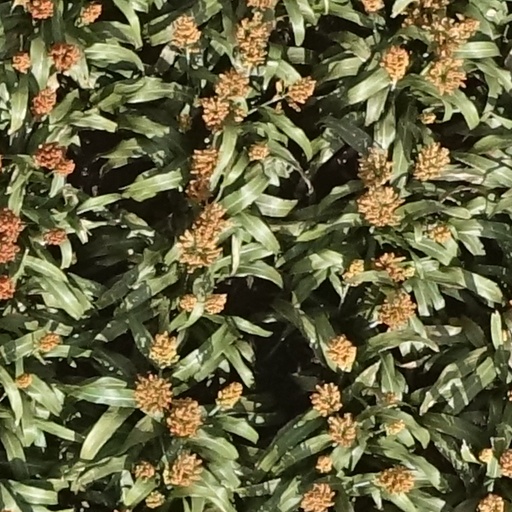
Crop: sorghum